Torture in Venezuela

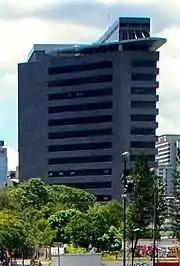
La Tumba ("The Tomb"), a SEBIN prison where many prisoners have been tortured

In 2003, three military men linked to the opposition military officers in the Plaza Altamira during the 2002-2003 general strike were killed. Zaida Peraza (28) Darwin Argüello (21), Ángel Salas (21) and Félix Pinto (22), were found in two different locations on the outskirts of Caracas with signs of having been tortured, bound hand and foot, having been killed with a shotgun at point blank range. The leader of the group, Enrique Medina Gómez, stated that several witnesses saw how the soldiers, along with two women accompanying them, were detained and forced to board two pick-up trucks by men dressed in black and with their faces covered with balaclavas.